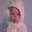
Label: baby